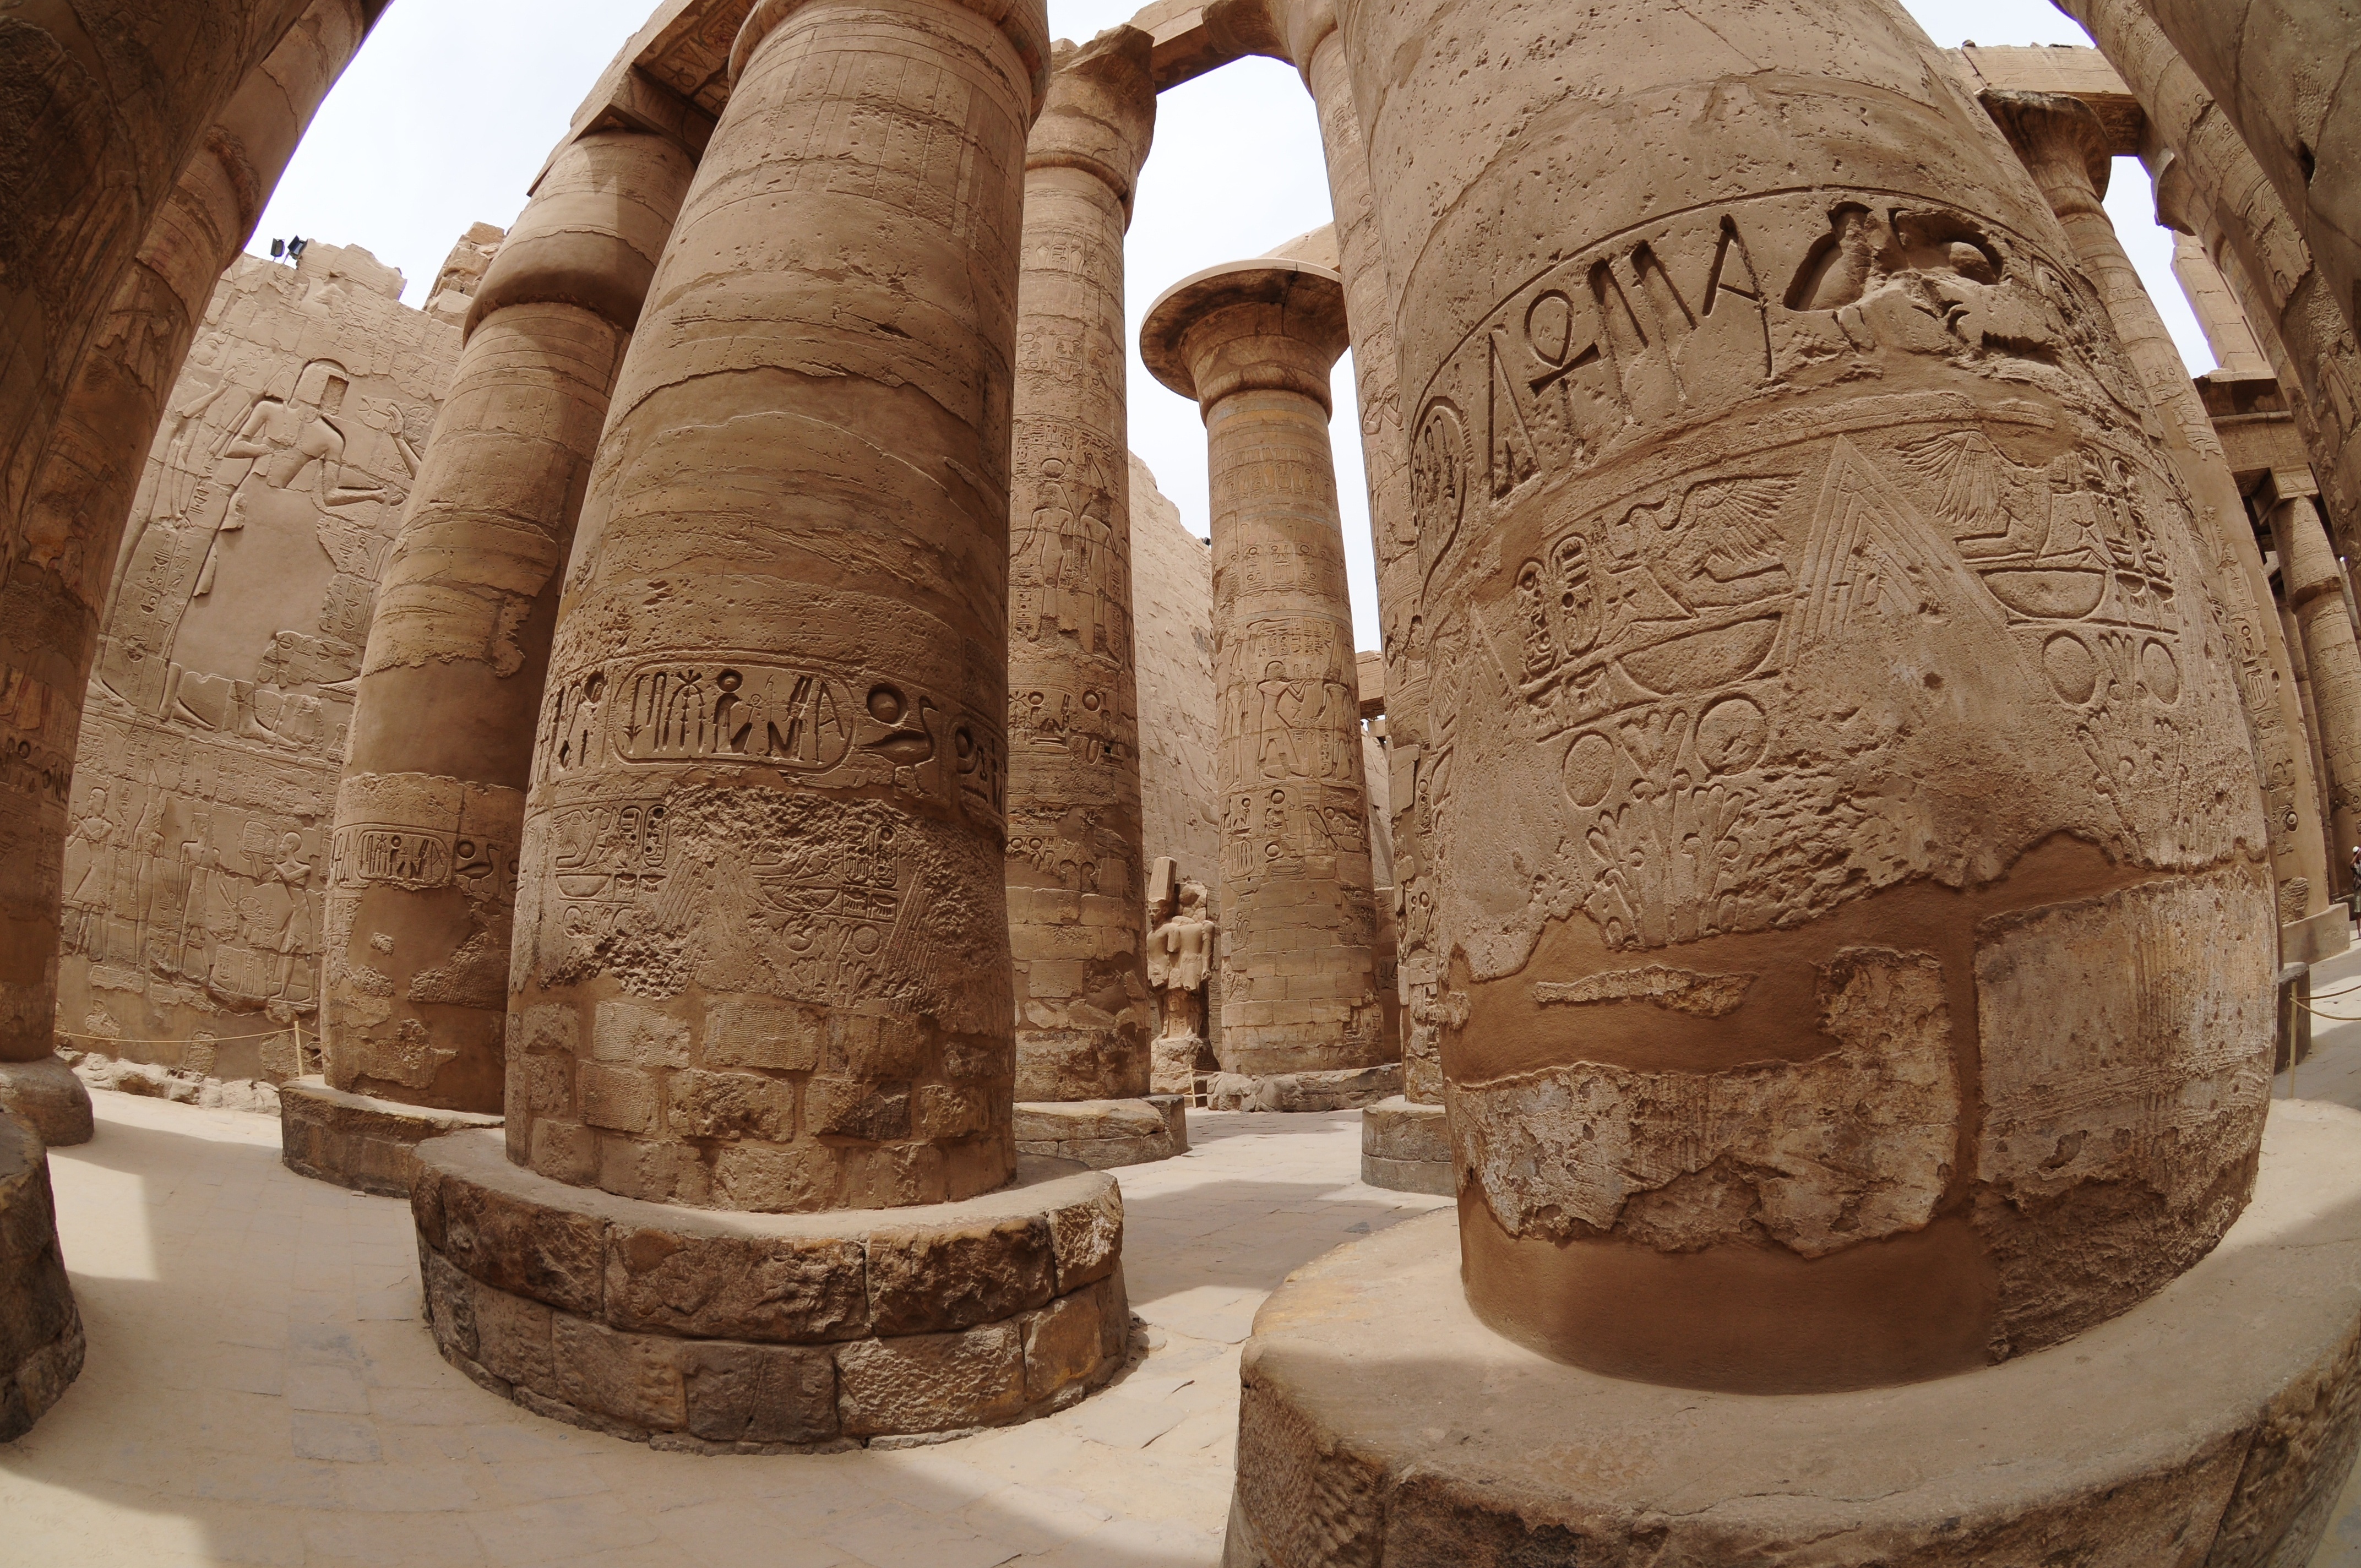
structure, wood, europe, statue, arch, column, ancient, ruin, tourism, material, egypt, sculpture, art, temple, columns, pillars, history, historical, carving, egyptian, stone carving, hieroglyphics, man made object, ancient history